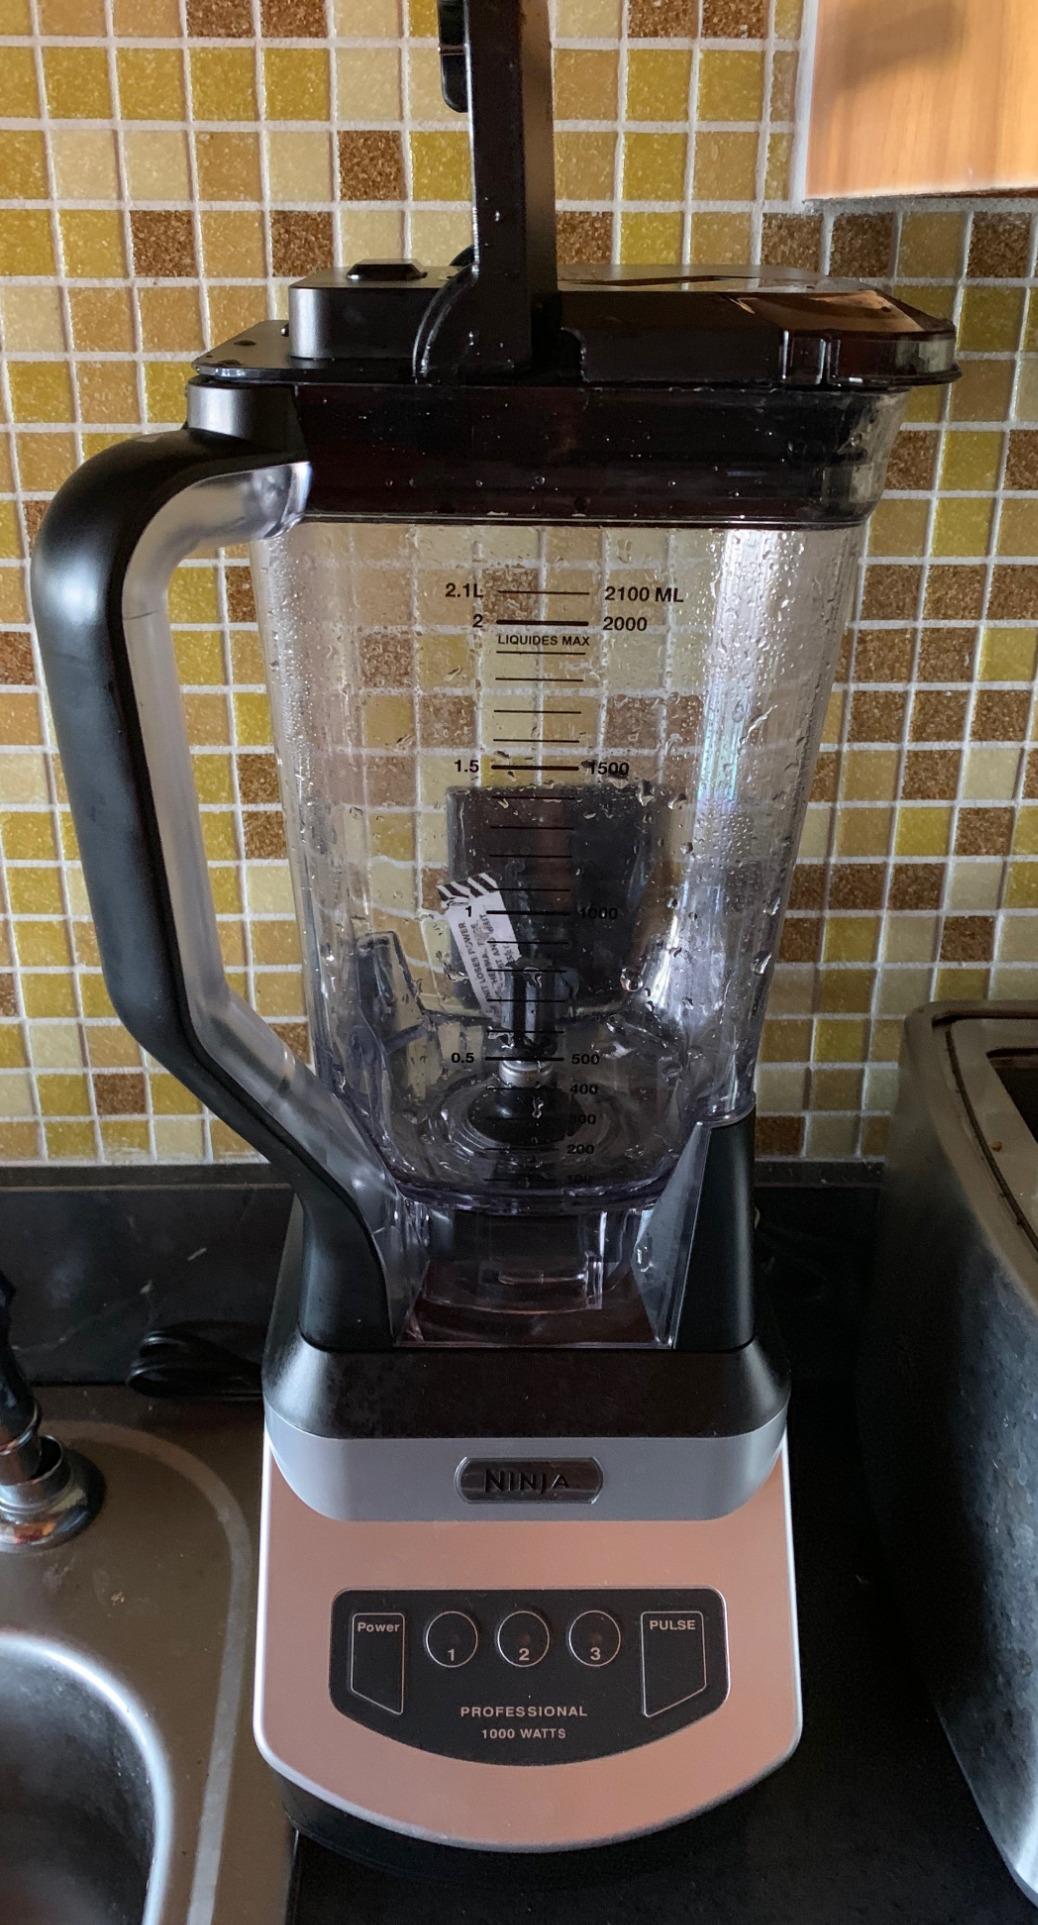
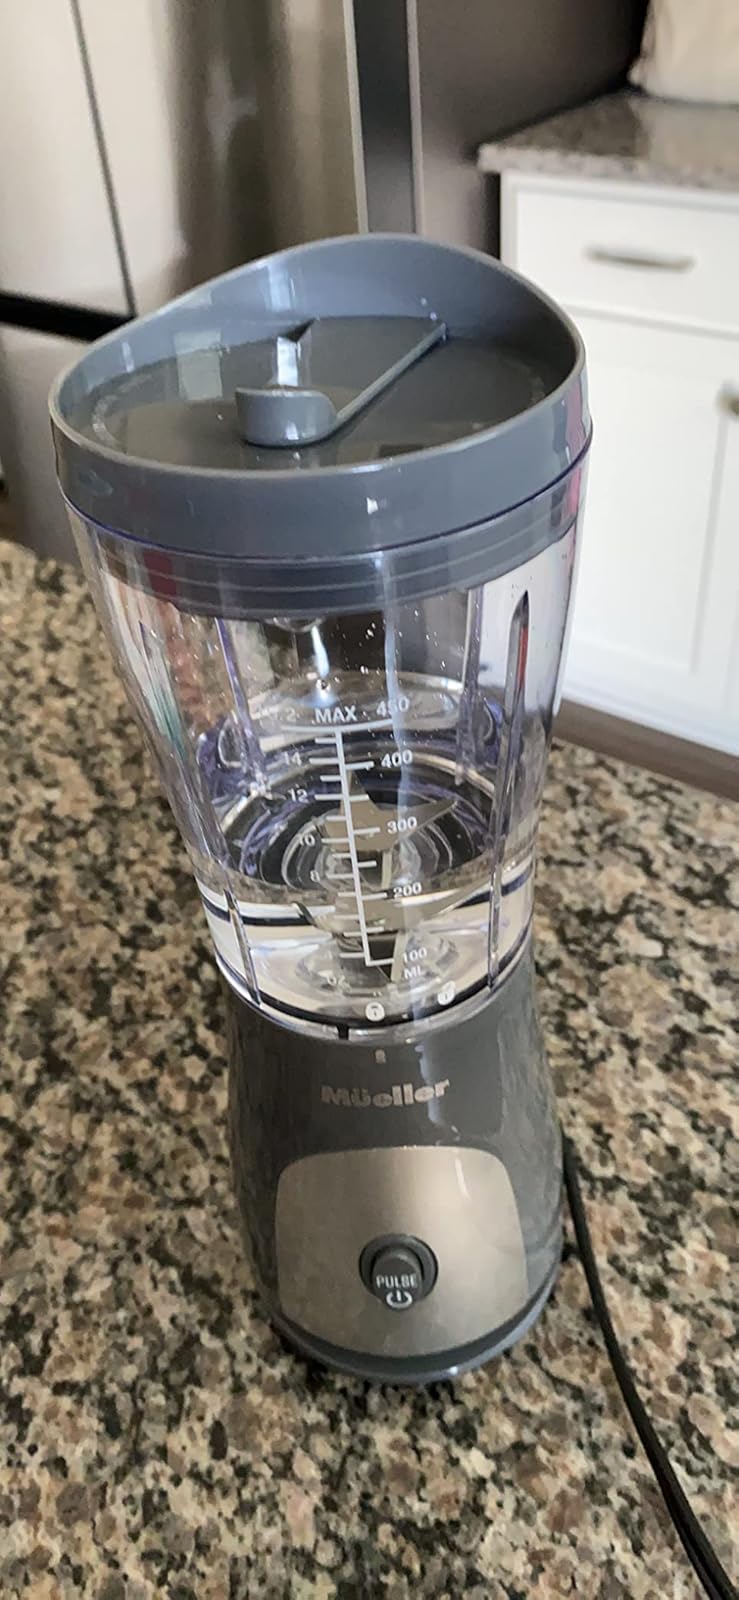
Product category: items_blender
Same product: no